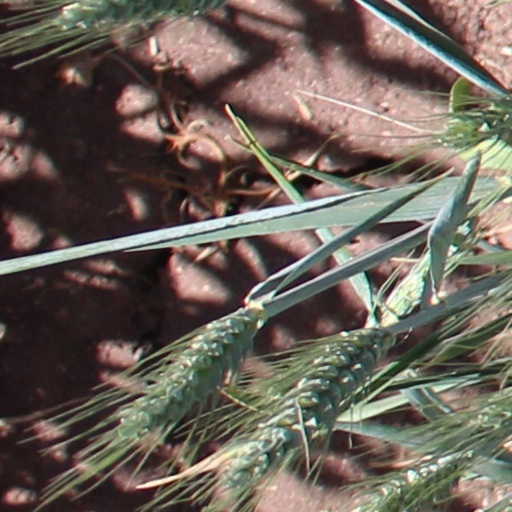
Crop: wheat